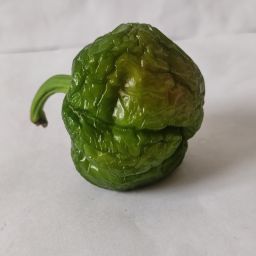
Crop: Bell Pepper
Quality: Old